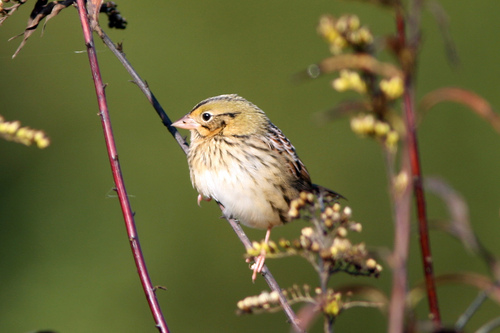
the small bird has a speckled body with a ivory colored belly and striped head.
a small bird with a cream belly and black feathers.
small bird with small light orange beak with yellow head with black streaks through it and white belly with brown rectices
this bird has a white belly and breast with a brown eyebrow and short pointy bill.
a small yellow and white bodied bird with dark streaks on the wings.
a small bird with a pointy nose and thick neck with a yellow, white, and black outer coating.
a small, buff bird with dark striping on its wings and throat, a yellow-buff head, and a light pink pointed beak, feed, and tarsus.
this small bird has a very tiny, pointed bill and is a mix of light orange, white and black with a white belly, and black and orange spotted wingbars and secondaries.
this tiny bird has is primarily yellow with black markings in it's feathers, a tiny pointy beak, and large black eyes.
this bird has a yellow cheek patch, brown primaries, and a white belly.
Species: Henslow Sparrow